Northern Sierra Madre Natural Park

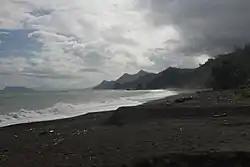
The Pacific coast of Dinapigue in the Northern Sierra Madre Natural Park

The Northern Sierra Madre Natural Park lies in the midsection of the Sierra Madre mountain range which stretches from the province of Aurora to Cagayan. It consists of of land area and of coastline water area corresponding geographically with the Isabela municipalities of Palanan, Divilacan and Maconacon, as well as portions of San Mariano, Dinapigue, San Pablo, Cabagan, Tumauini and the city of Ilagan. It is bounded on the north by the Dikatayan River, on the south by the Disabungan River, on the west by Cagayan Valley, and on the east by the Philippine Sea.